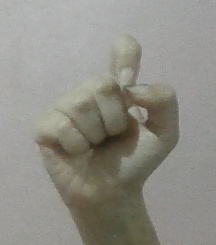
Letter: fa